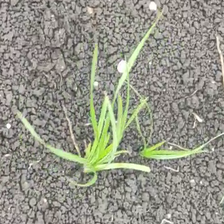
Weed species: Lavhala_(Cyperus_Rotundus)